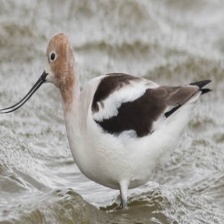
Species: AMERICAN AVOCET
Scientific name: PSITTACULA EUPATRIA